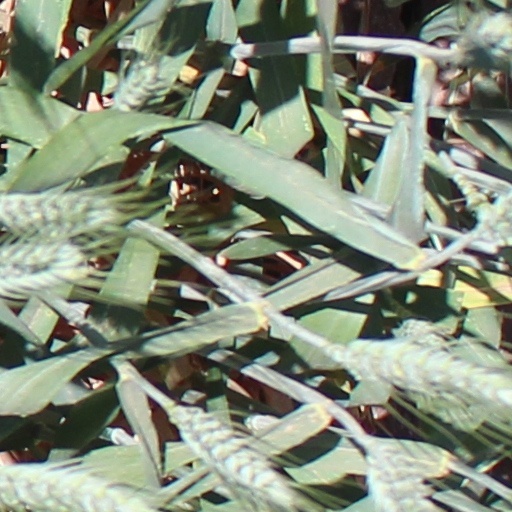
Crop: wheat